Devdas (1935 film)

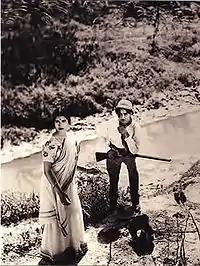
Pramathesh Barua and Jamuna Barua in "Devdas", 1935

The son of Zamindar Narayan Mukherjee, Devdas was born with a silver spoon in his mouth. He grew up in the lush village of Taj Sonapur, where he spent his childhood, indulged by his lovely playmate Paro. They grew up sharing a special relationship, in which they existed only to each other. Oblivious of all the differences of status and background, a bond that would never break grew between them. Slowly, it changed to love but it was still unsaid. But the reverie was broken when his family sent Devdas to Calcutta for education. Paro's world crashed knowing that her Devdas would be gone and she lit a diya, for it signified the quick return of her loved one. Years passed and Devdas returned. Devdas was besotted by Paro's stunning beauty and longed to have her back. But Zamindar Narayan Mukherjee, Devdas' father, met Paro's mother Sumitra's marriage proposal with condescending arrogance. It caused a rift between the families and even though Devdas tried to convince his father, only antagonism came his way. Finally, he moved away from Paro and wrote a letter to her, asking her to forget him. Only, he didn't realize that he would never be able to forget her ever. And much later, when he reached out to her, it was too late as she was far too humiliated. She scorned him for not standing by her and they parted forever with a heart-broken Paro entering into a chaste marriage with a wealthy, much older man, Zamindar Bhuvan, while a shattered Devdas walked towards anguish, alcoholism & Chandramukhi. Chandramukhi, a stunning tawaif instantly lost her heart to Devdas. A unique bond was formed between both as he could share with her the intense pain of his unfulfilled love for Paro. Meanwhile, Paro, on the other hand, performed her worldly duties sincerely, but in her heart, she could never forget Devdas for a moment. Strange was the fate of Devdas. Intensely loved by two women, who were never meant to be his. One whom he could never love and one whom he could never stop loving.